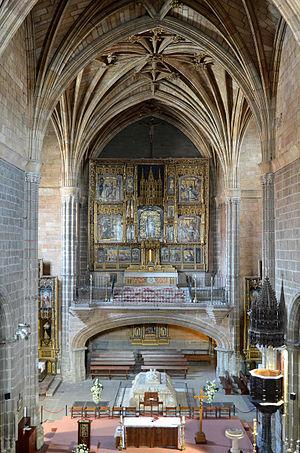
Choeur de l'église avec le gisant du Prince Jean d'Aragon sculpté par Domenico Fancelli et le retable (de Pedro Berruguete) du grand autel - Monastère de Santo Tomás - Avila, Espagne This is a photo of a monument indexed in the Spanish heritage register of Bienes de Interés Cultural under the reference RI-51-0000381.